List of birds of South Africa

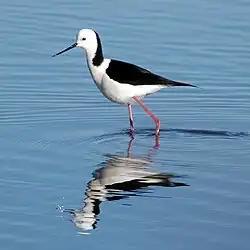
Black-winged stilt

Rallidae is a large family of small to medium-sized birds which includes the rails, crakes, coots, and gallinules. Typically they inhabit dense vegetation in damp environments near lakes, swamps, or rivers. In general they are shy and secretive birds, making them difficult to observe. Most species have strong legs and long toes which are well adapted to soft uneven surfaces. They tend to have short, rounded wings and to be weak fliers.